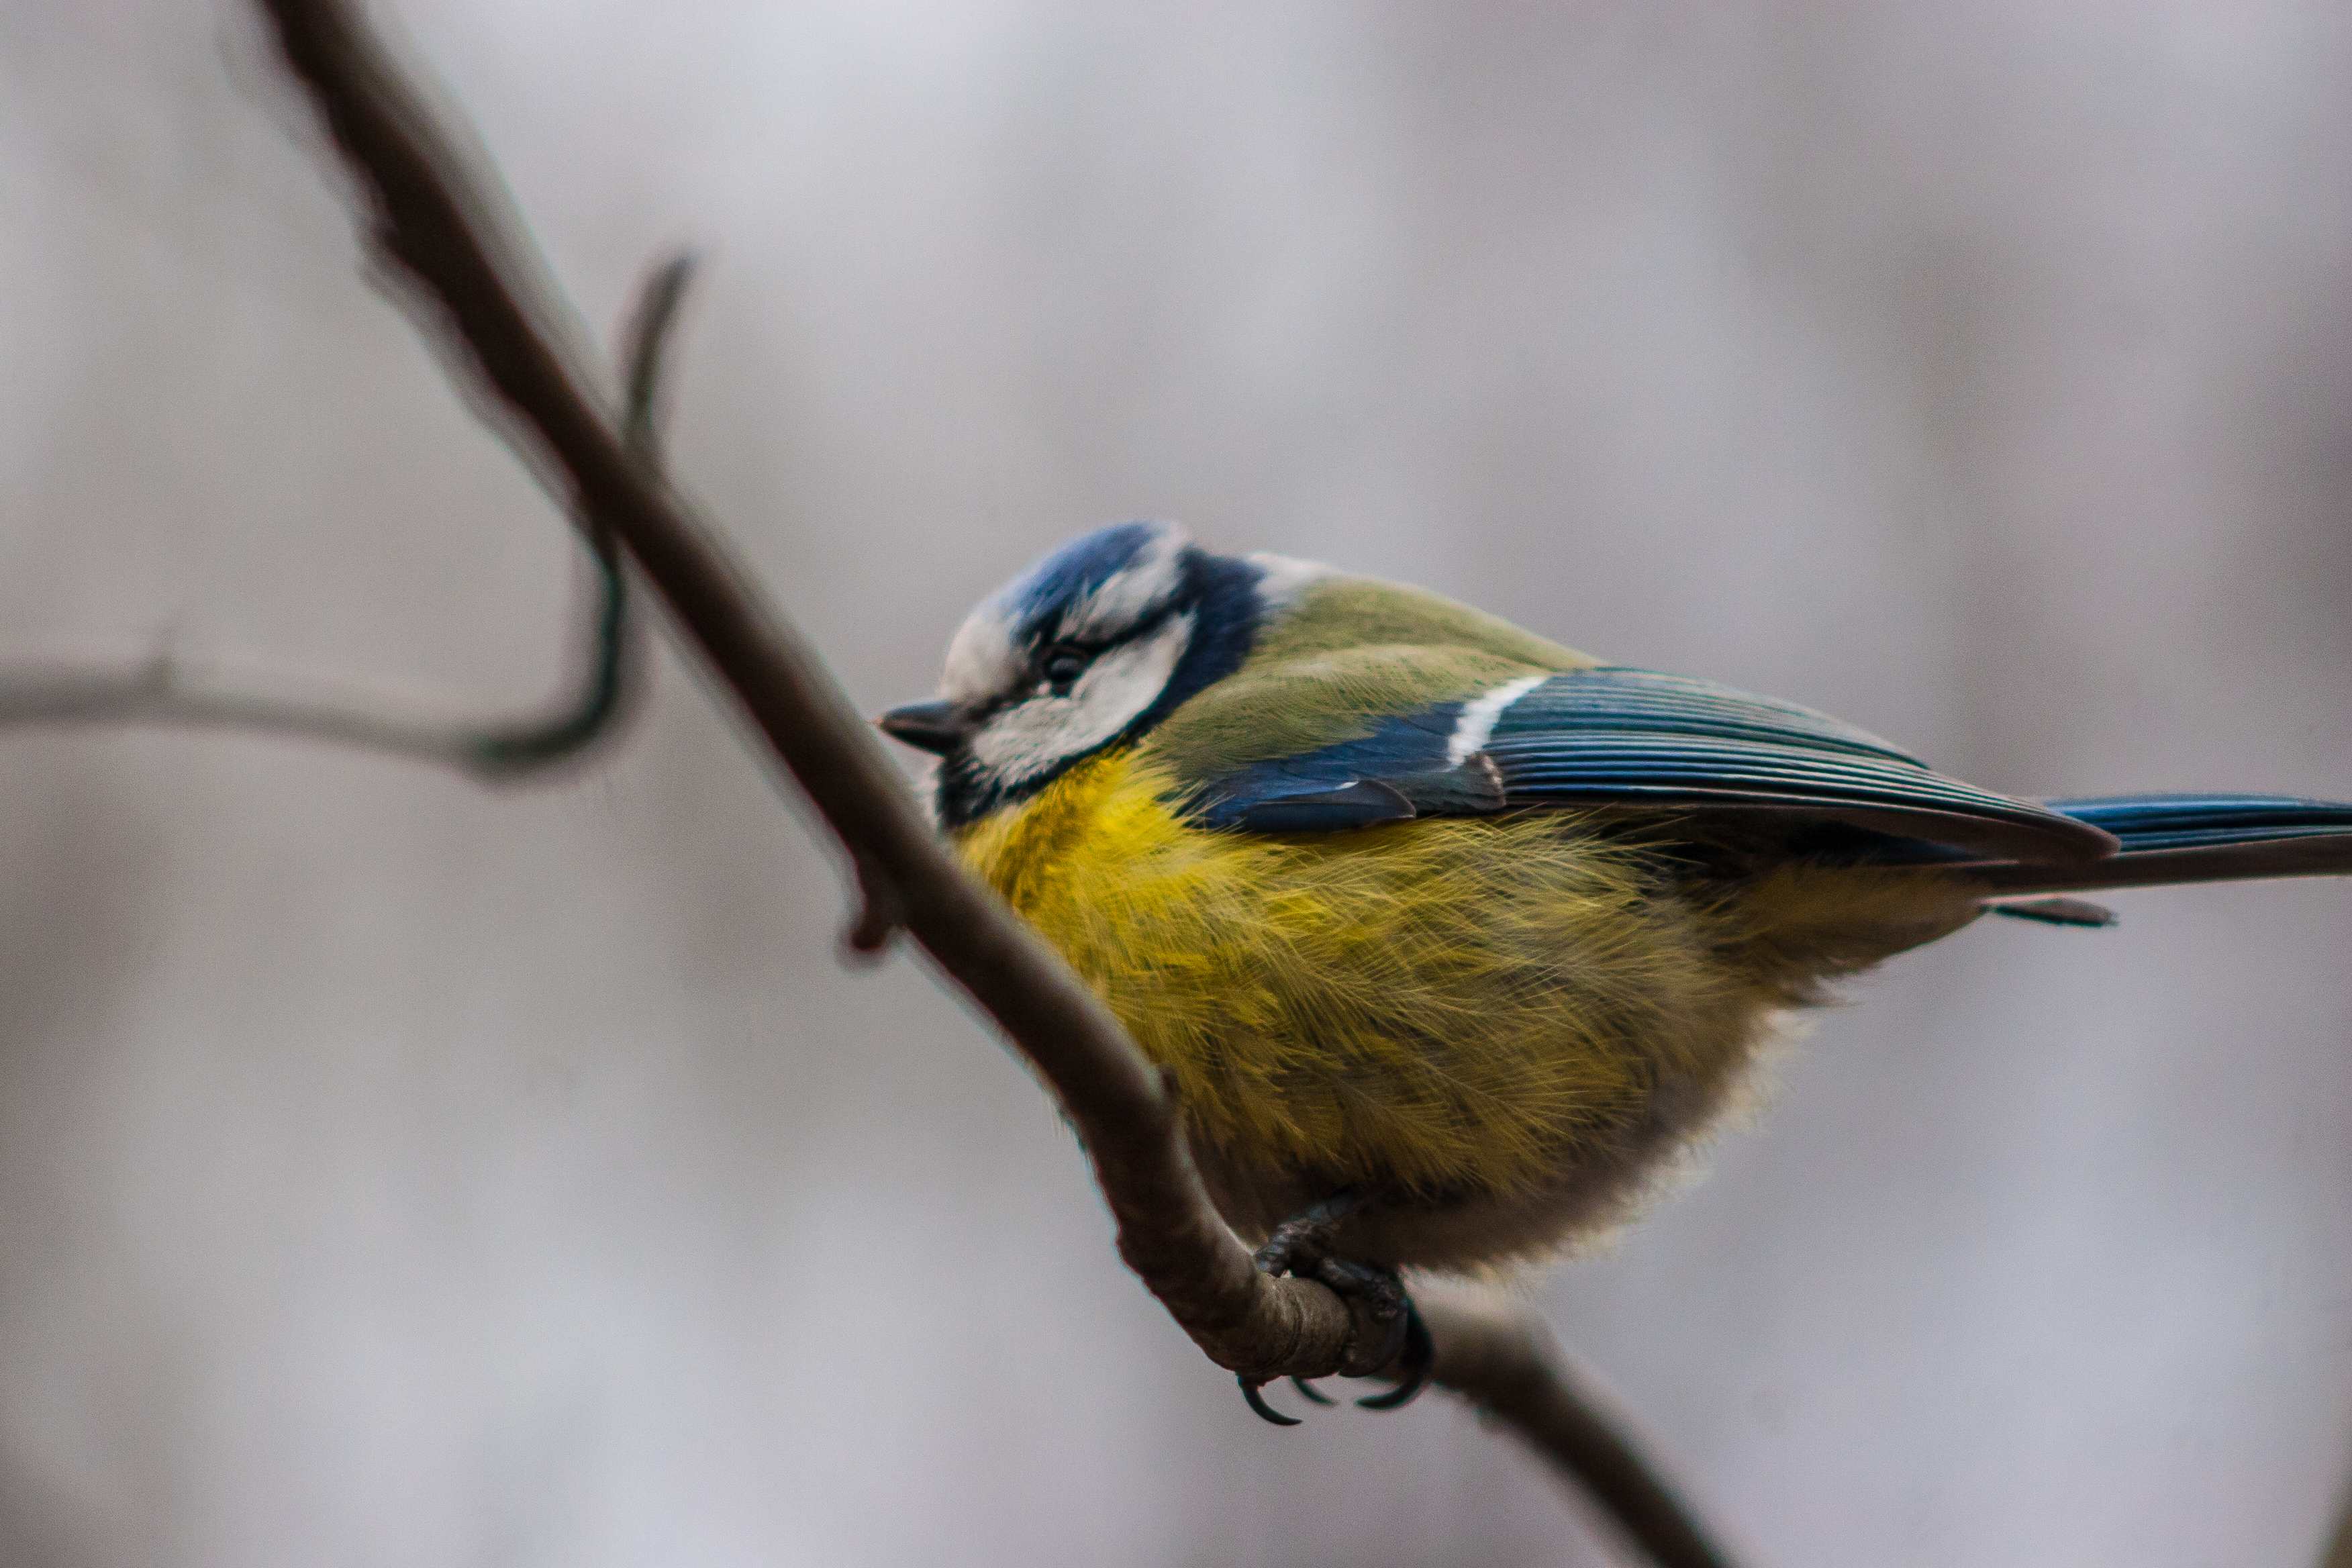
images, bird, plant, beak, feather, songbird, twig, electric blue, perching bird, tail, wildlife, tree, finch, old world flycatcher, terrestrial animal